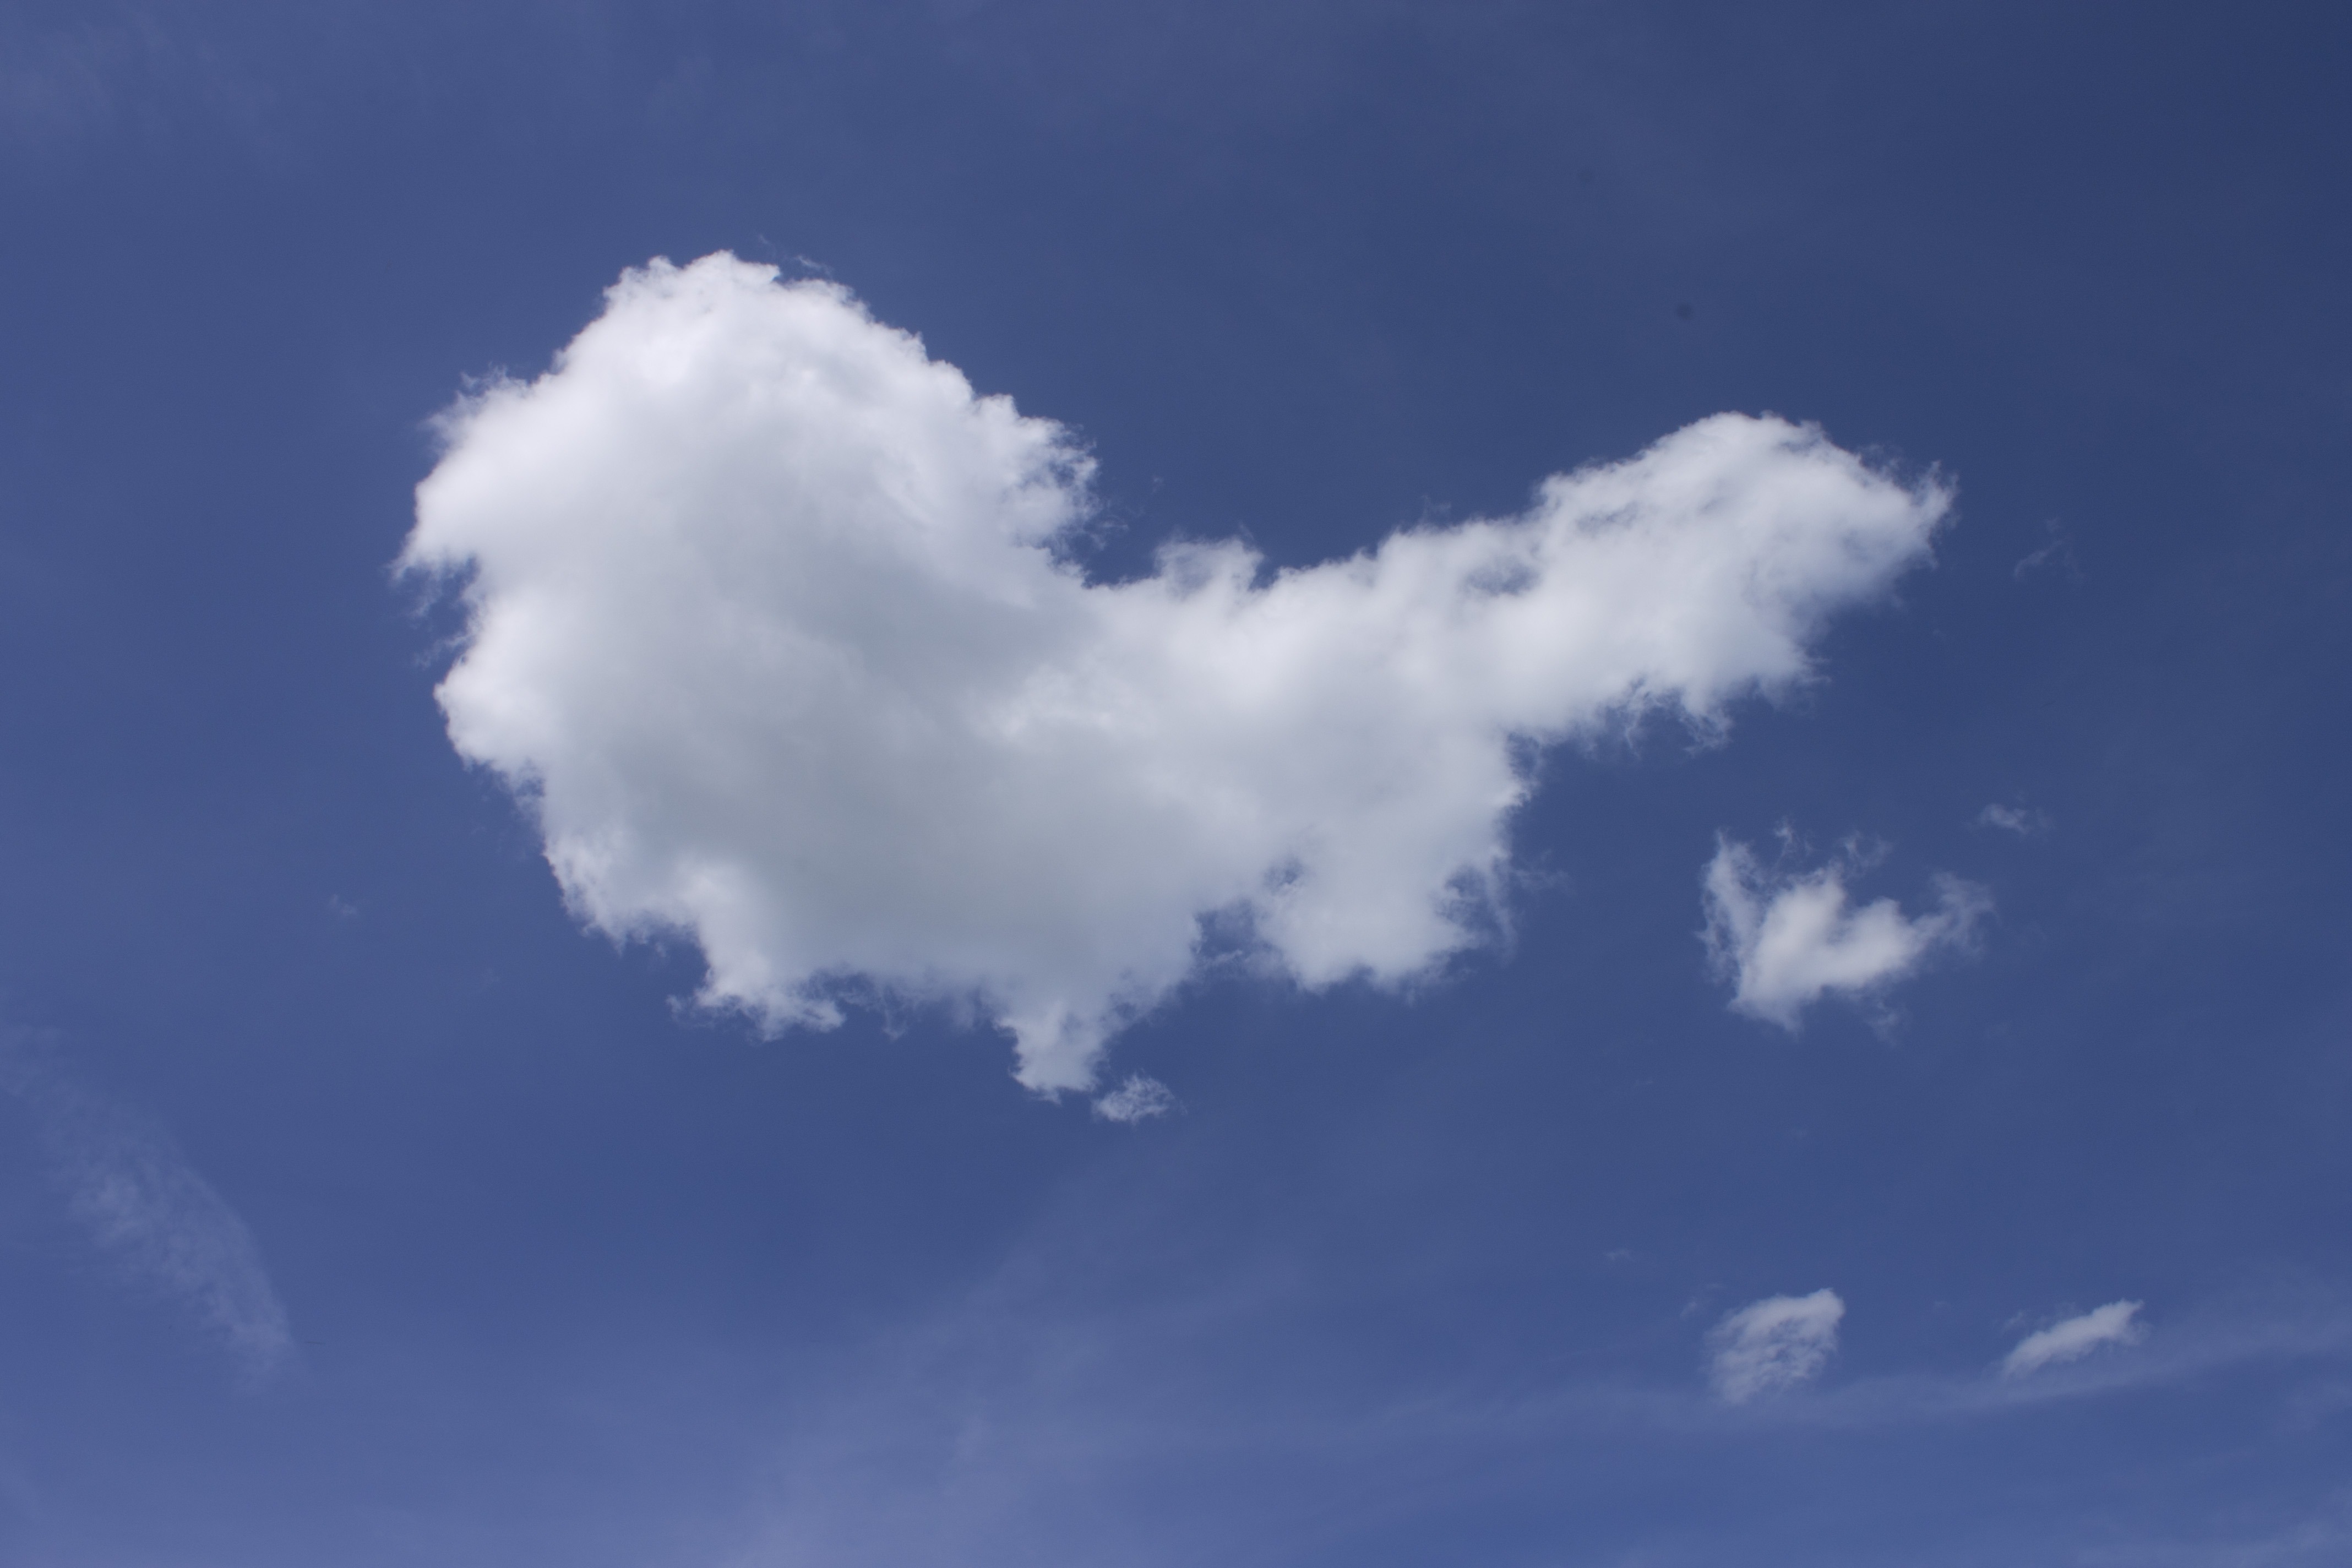
cloud, sky, atmosphere, daytime, cumulus, blue, cloudscape, meteorological phenomenon, summer clouds, atmosphere of earth